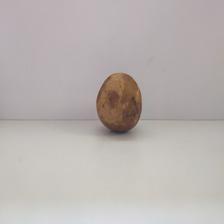
Size: Spoiled